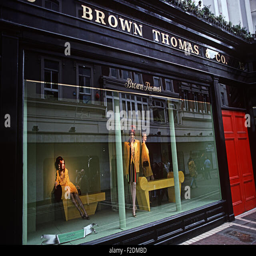
the window an upmarket fashion store .